Lorde

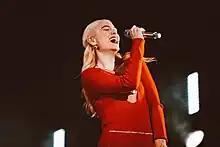
Lorde performing on her Solar Power Tour at the Primavera Sound of São Paulo, November 2022

To promote "Melodrama", Lorde embarked on an international concert tour, the first leg of which took place in Europe in late 2017, featuring Khalid as the supporting act. She later announced the North American leg, held in March 2018, with Run the Jewels, Mitski and Tove Styrke as opening acts. A political controversy occurred in December 2017 when Lorde cancelled her scheduled June 2018 concert in Israel following an online campaign by Palestinian solidarity activists supporting the Boycott, Divestment and Sanctions (BDS) campaign. While Lorde did not explicitly indicate her reasons for the cancellation, she admitted that she had been unaware of the political turmoil there and "the right decision at this time is to cancel". Pro-Palestine groups welcomed her decision, while pro-Israel groups were critical of the cancellation. "Billboard" included Lorde on their 2017 edition of 21 Under 21, while "Forbes" included her in their 30 Under 30 Asia list.